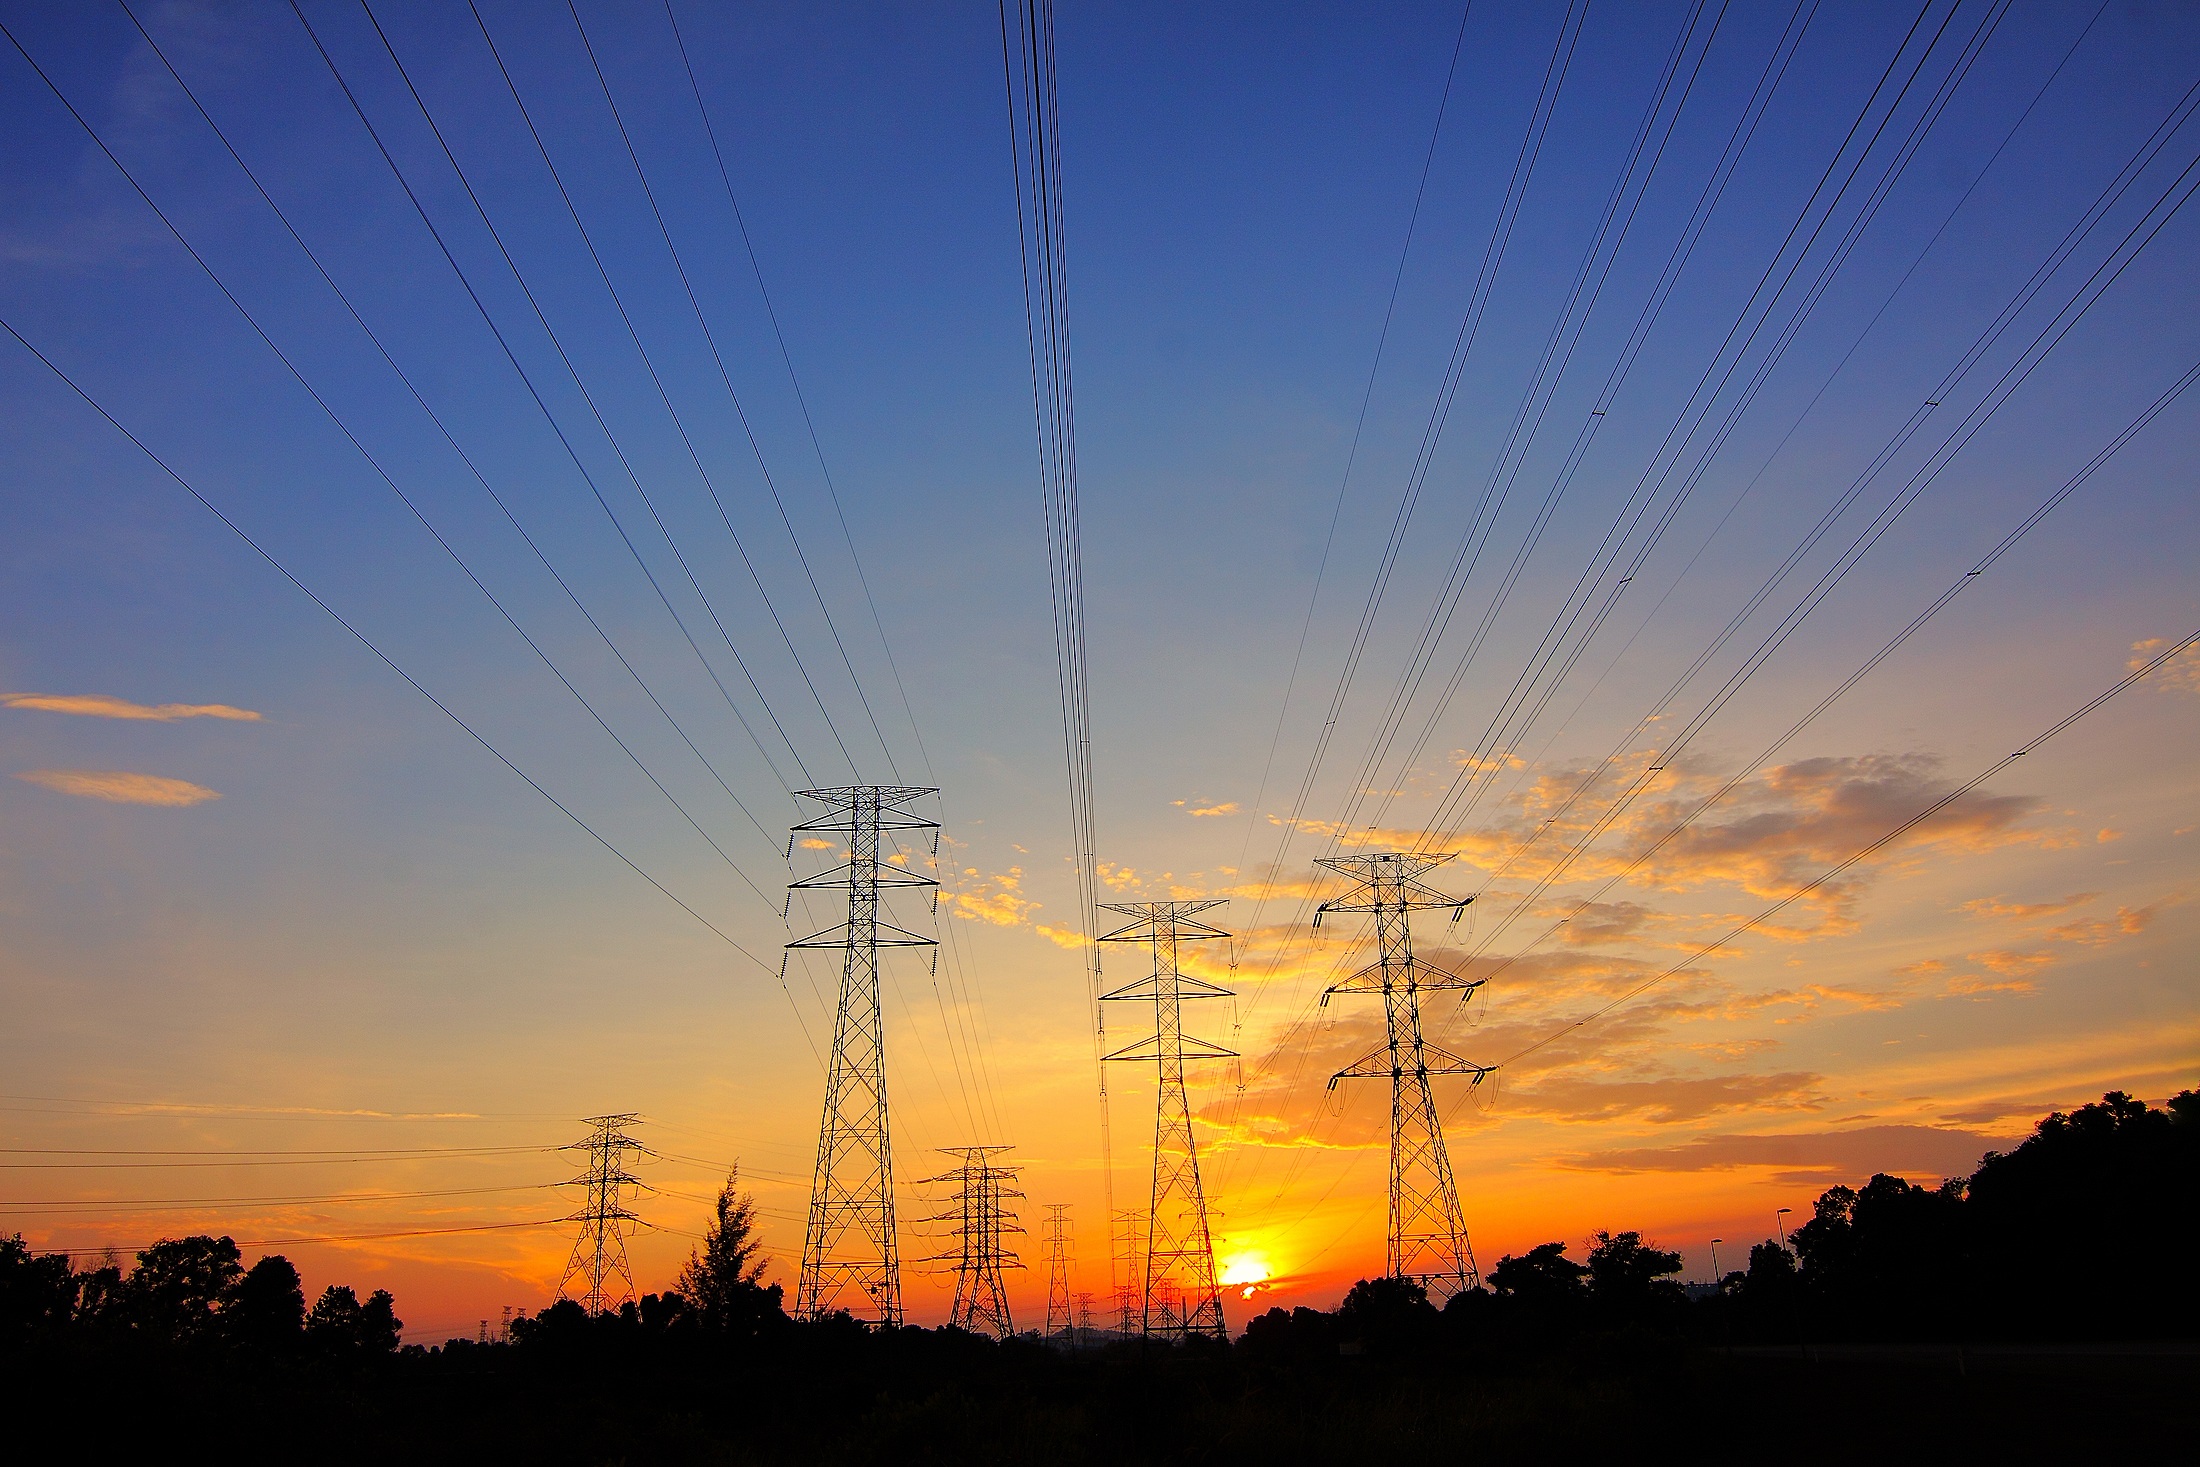
horizon, cloud, sky, sun, sunrise, sunset, field, sunlight, morning, dawn, dusk, evening, station, landmark, electricity, electric, hydroelectric, afterglow, transmission tower, red sky at morning, overhead power line